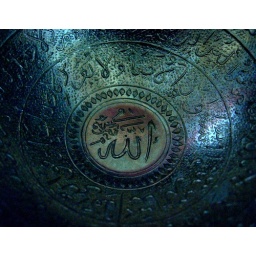
Resplendent iridescence from a traditional Turkish silver bowl for drinking the holy water of Zamzam in Mecca